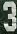
Number: 3